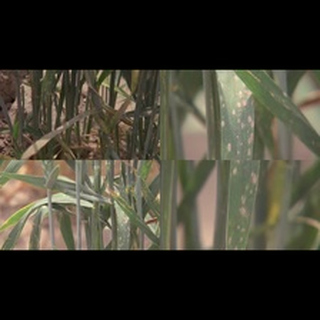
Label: wheat_mildew